Chumash (Judaism)

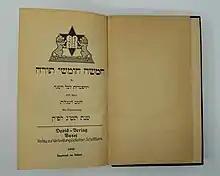
Chumash from Basel, 1943, in the Jewish Museum of Switzerland’s collection.

Chumash (also Ḥumash; , or or Yiddish: ; plural Ḥumashim) is a copy of the Torah (the Five Books of Moses that begin the Hebrew bible), printed and bound in the form of a book (i.e. a codex) for convenience when studying. In comparison, a Torah scroll is handwritten, with rigorous production standards, on a special type of parchment and sewn together as a single scroll for use in the synagogue.